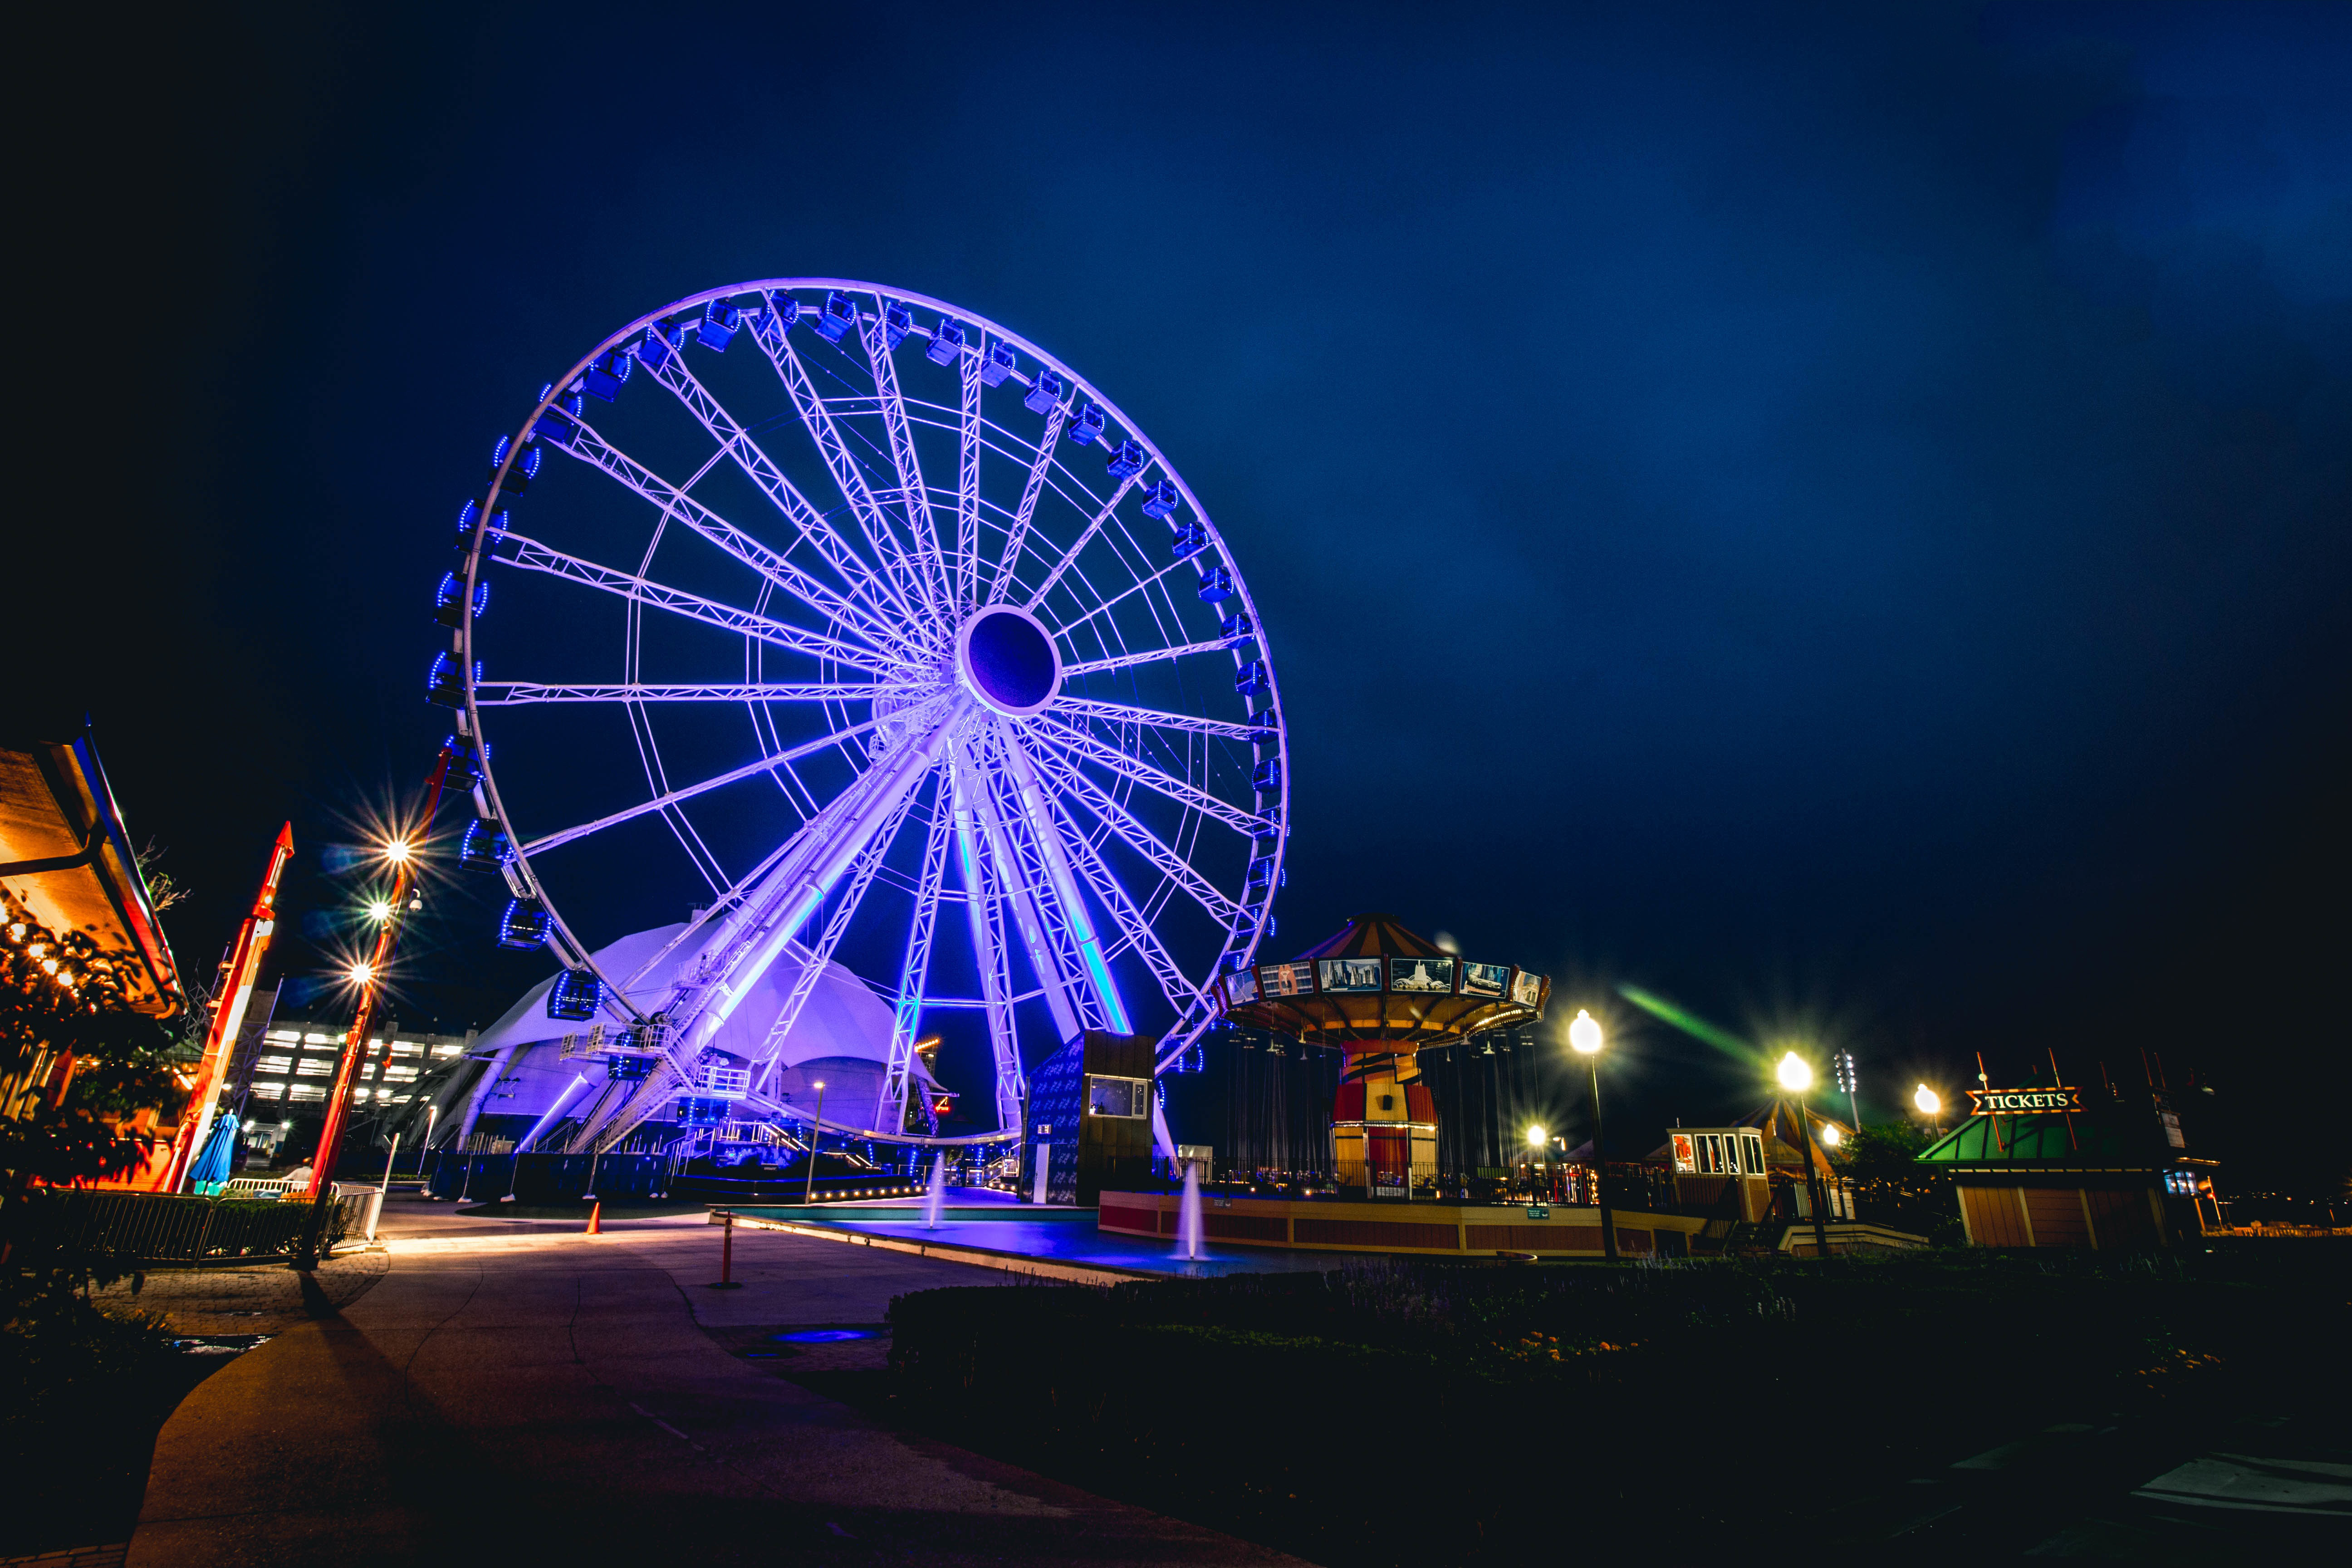
city, ferris wheel, landmark, night, blue, sky, tourist attraction, wheel, light, urban area, amusement park, lighting, metropolitan area, fun, water, recreation, fair, amusement ride, architecture, metropolis, midnight, automotive wheel system, event, festival, nonbuilding structure, auto part, cloud, leisure, reflection, darkness, park